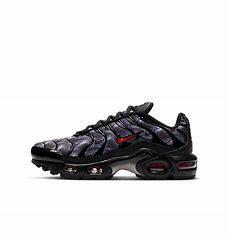
Brand: Nike
Model: Tuned 1 Essential